Alan W. Jones

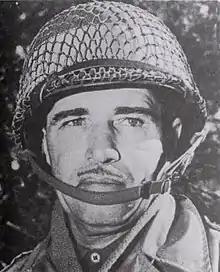
Alan W. Jones while serving as commander of the 106th Infantry Division. From "Generals of the Ardennes: American Leadership in the Battle of the Bulge".

Jones was ordered to the Army staff at the War Department in 1941, and was assigned to the office of the deputy chief of staff for operations and training, G-3. On December 24, 1941, shortly after the Japanese attack on Pearl Harbor and the subsequent German declaration of war against the United States, he was promoted to the temporary rank of colonel. Jones was assigned to the staff of the Army Ground Forces headquarters in April 1942, and on June 24 he received promotion to the temporary rank of brigadier general. After becoming a general officer, Jones took over from Charles W. Ryder as assistant division commander (ADC) of the 90th Infantry Division, commanded by Major General Henry Terrell Jr. Jones served in this position until January 1943.